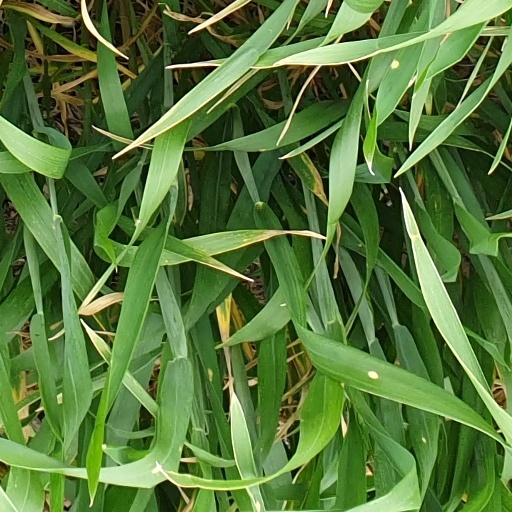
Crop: wheat